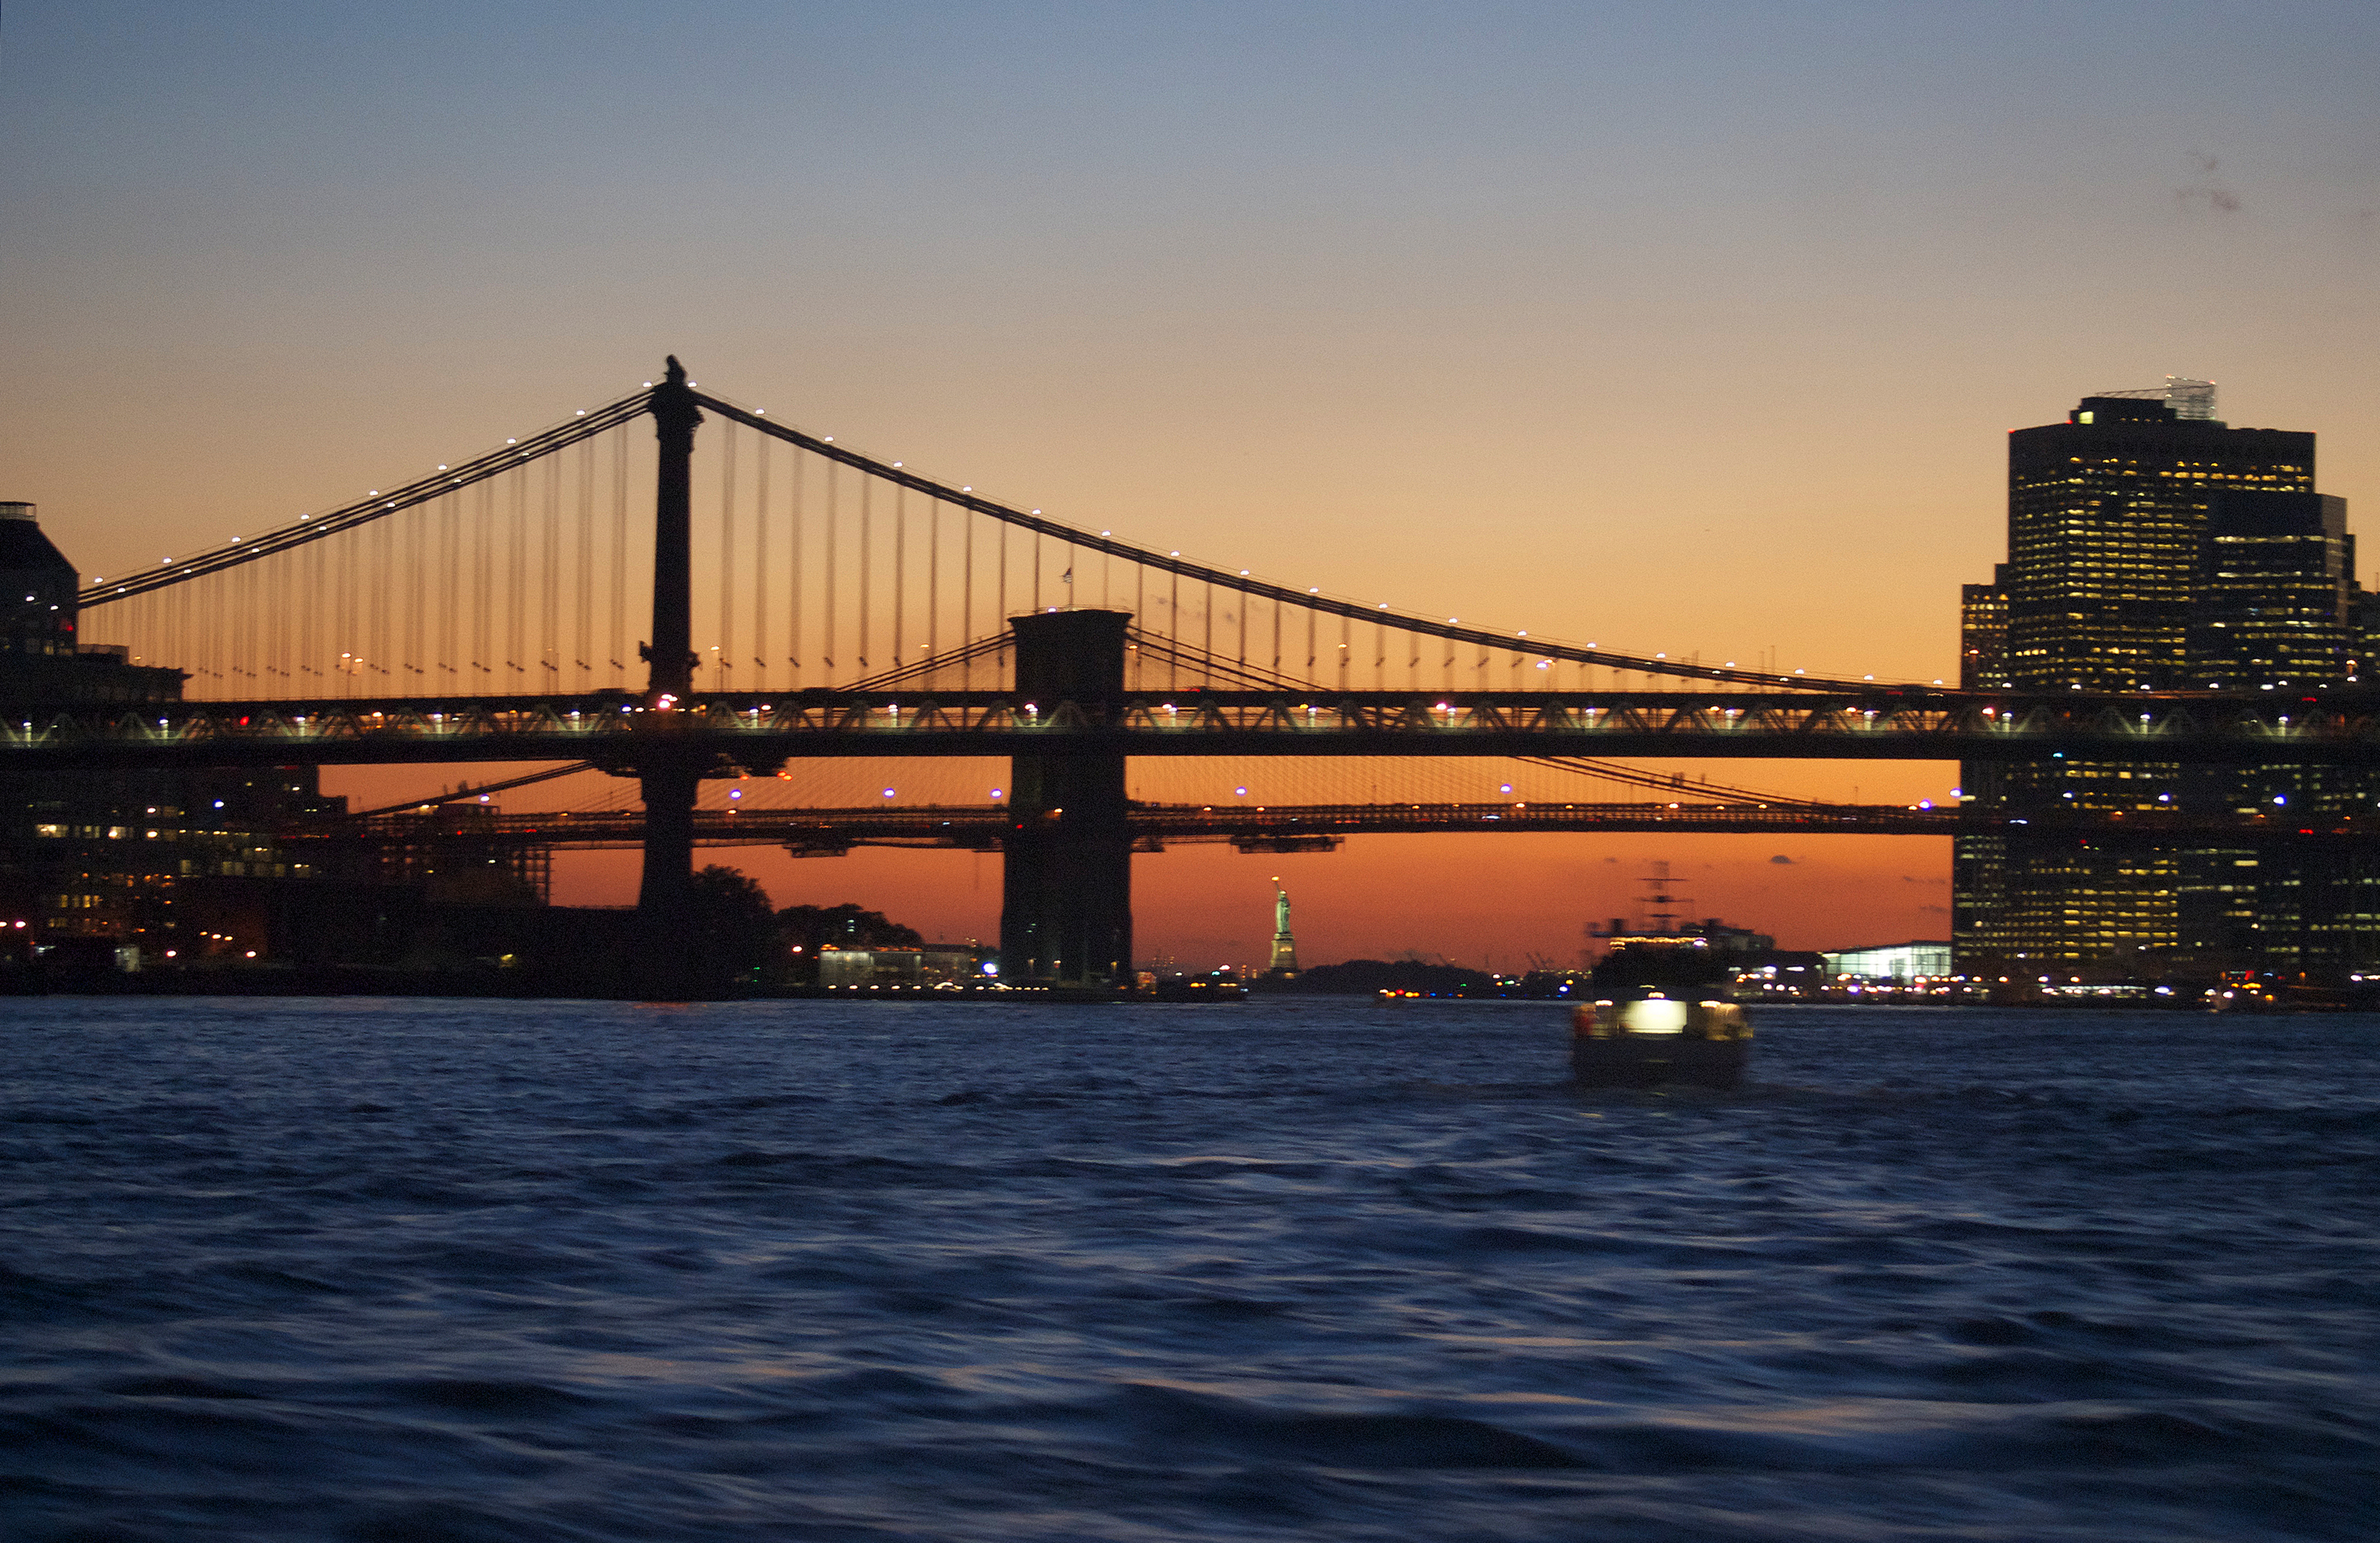
sea, horizon, sunrise, sunset, bridge, skyline, dawn, river, cityscape, dusk, evening, vehicle, landmark, nonbuilding structure